Summerland Peninsula

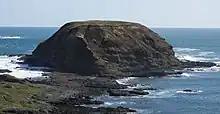
The Nobbies, Phillip Island

The area has a temperate climate, with cool wet winters (June – August) and hot and dry summers (December – February). The majority of rainfall occurs in winter, with between 500mm and 1100mm per year, and the area is exposed to the full force of southwest gales.